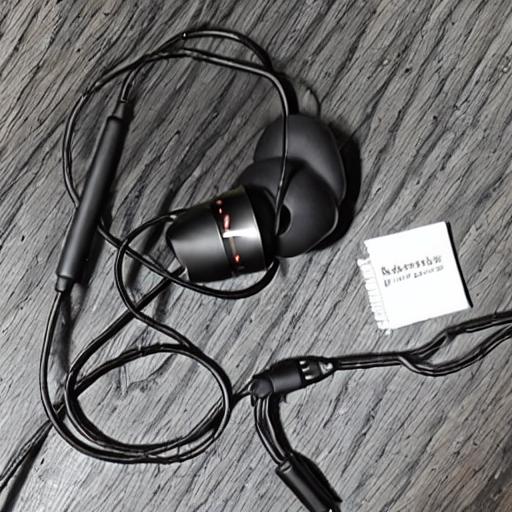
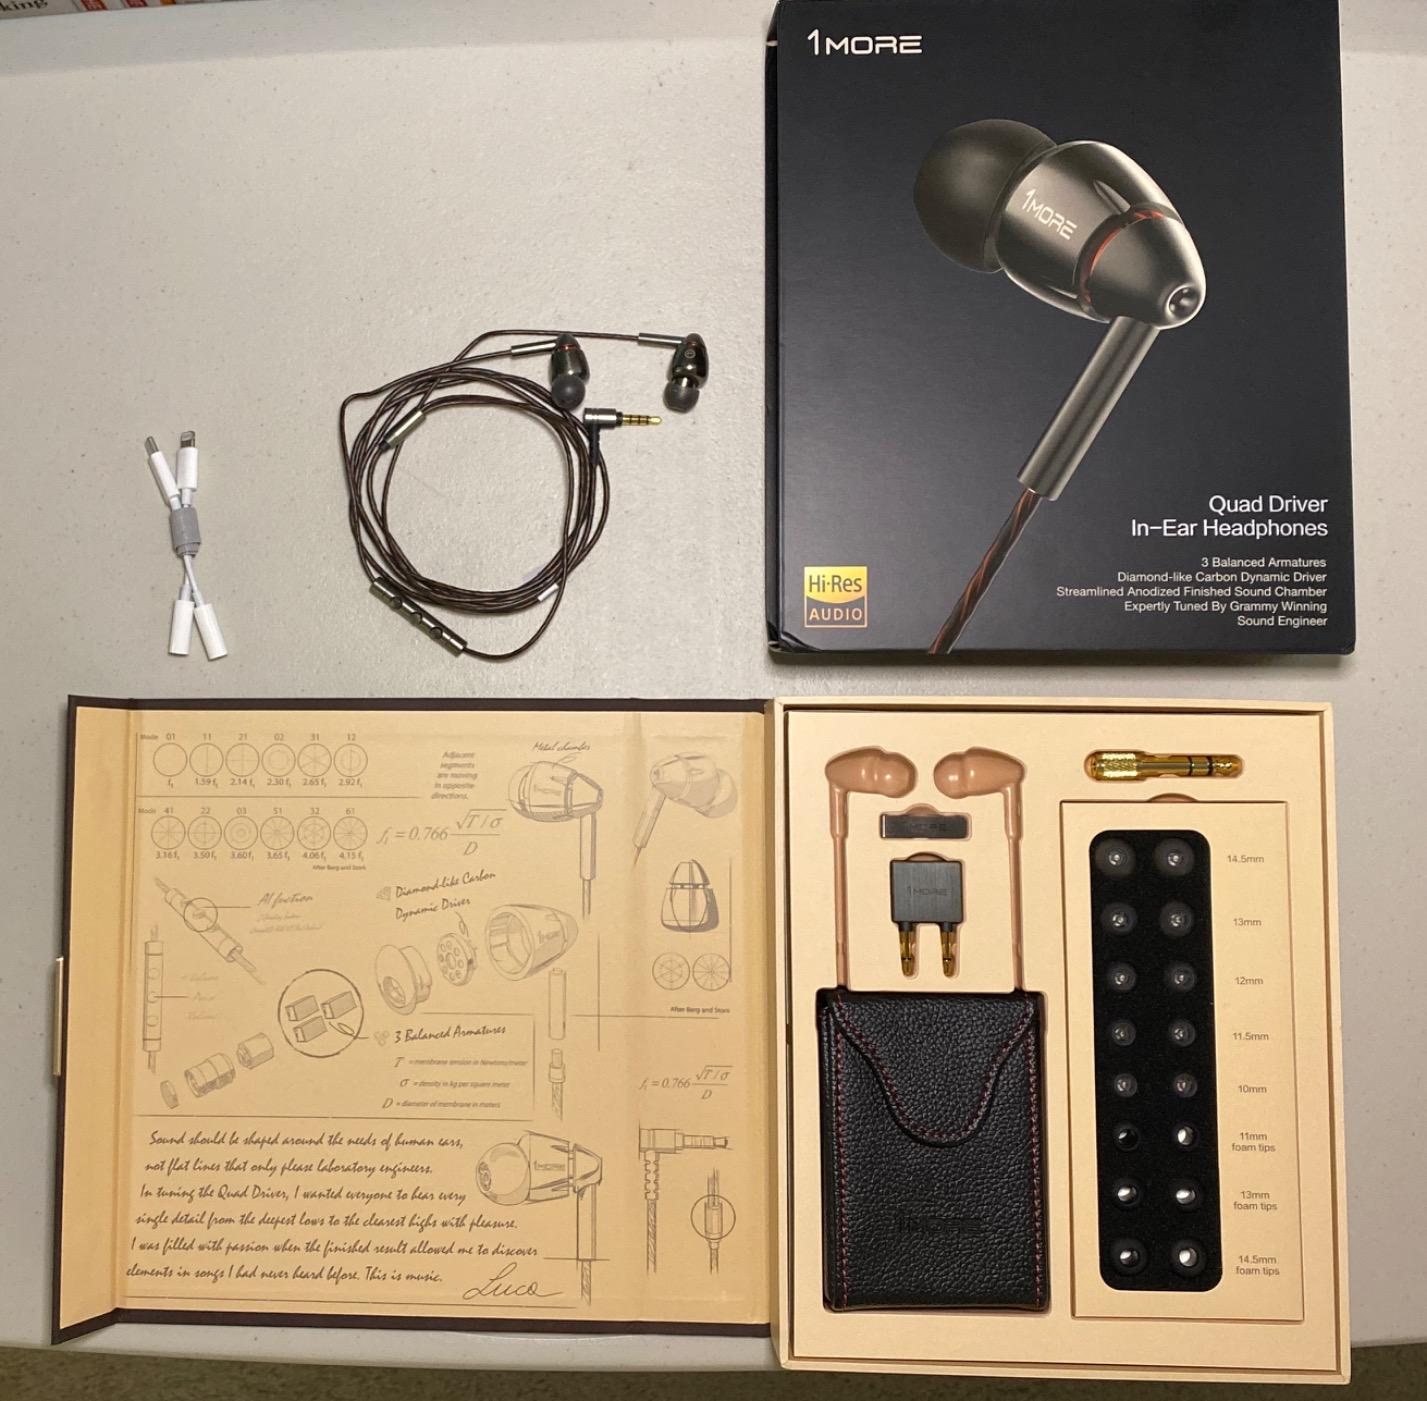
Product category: headphones
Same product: no